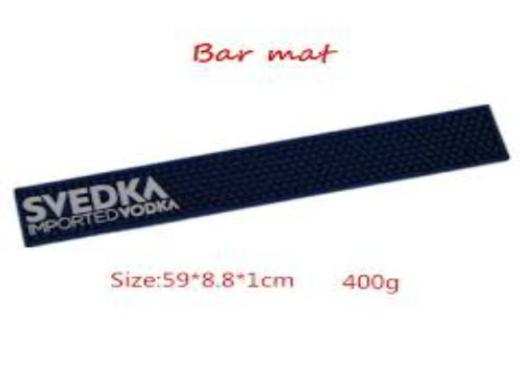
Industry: Food